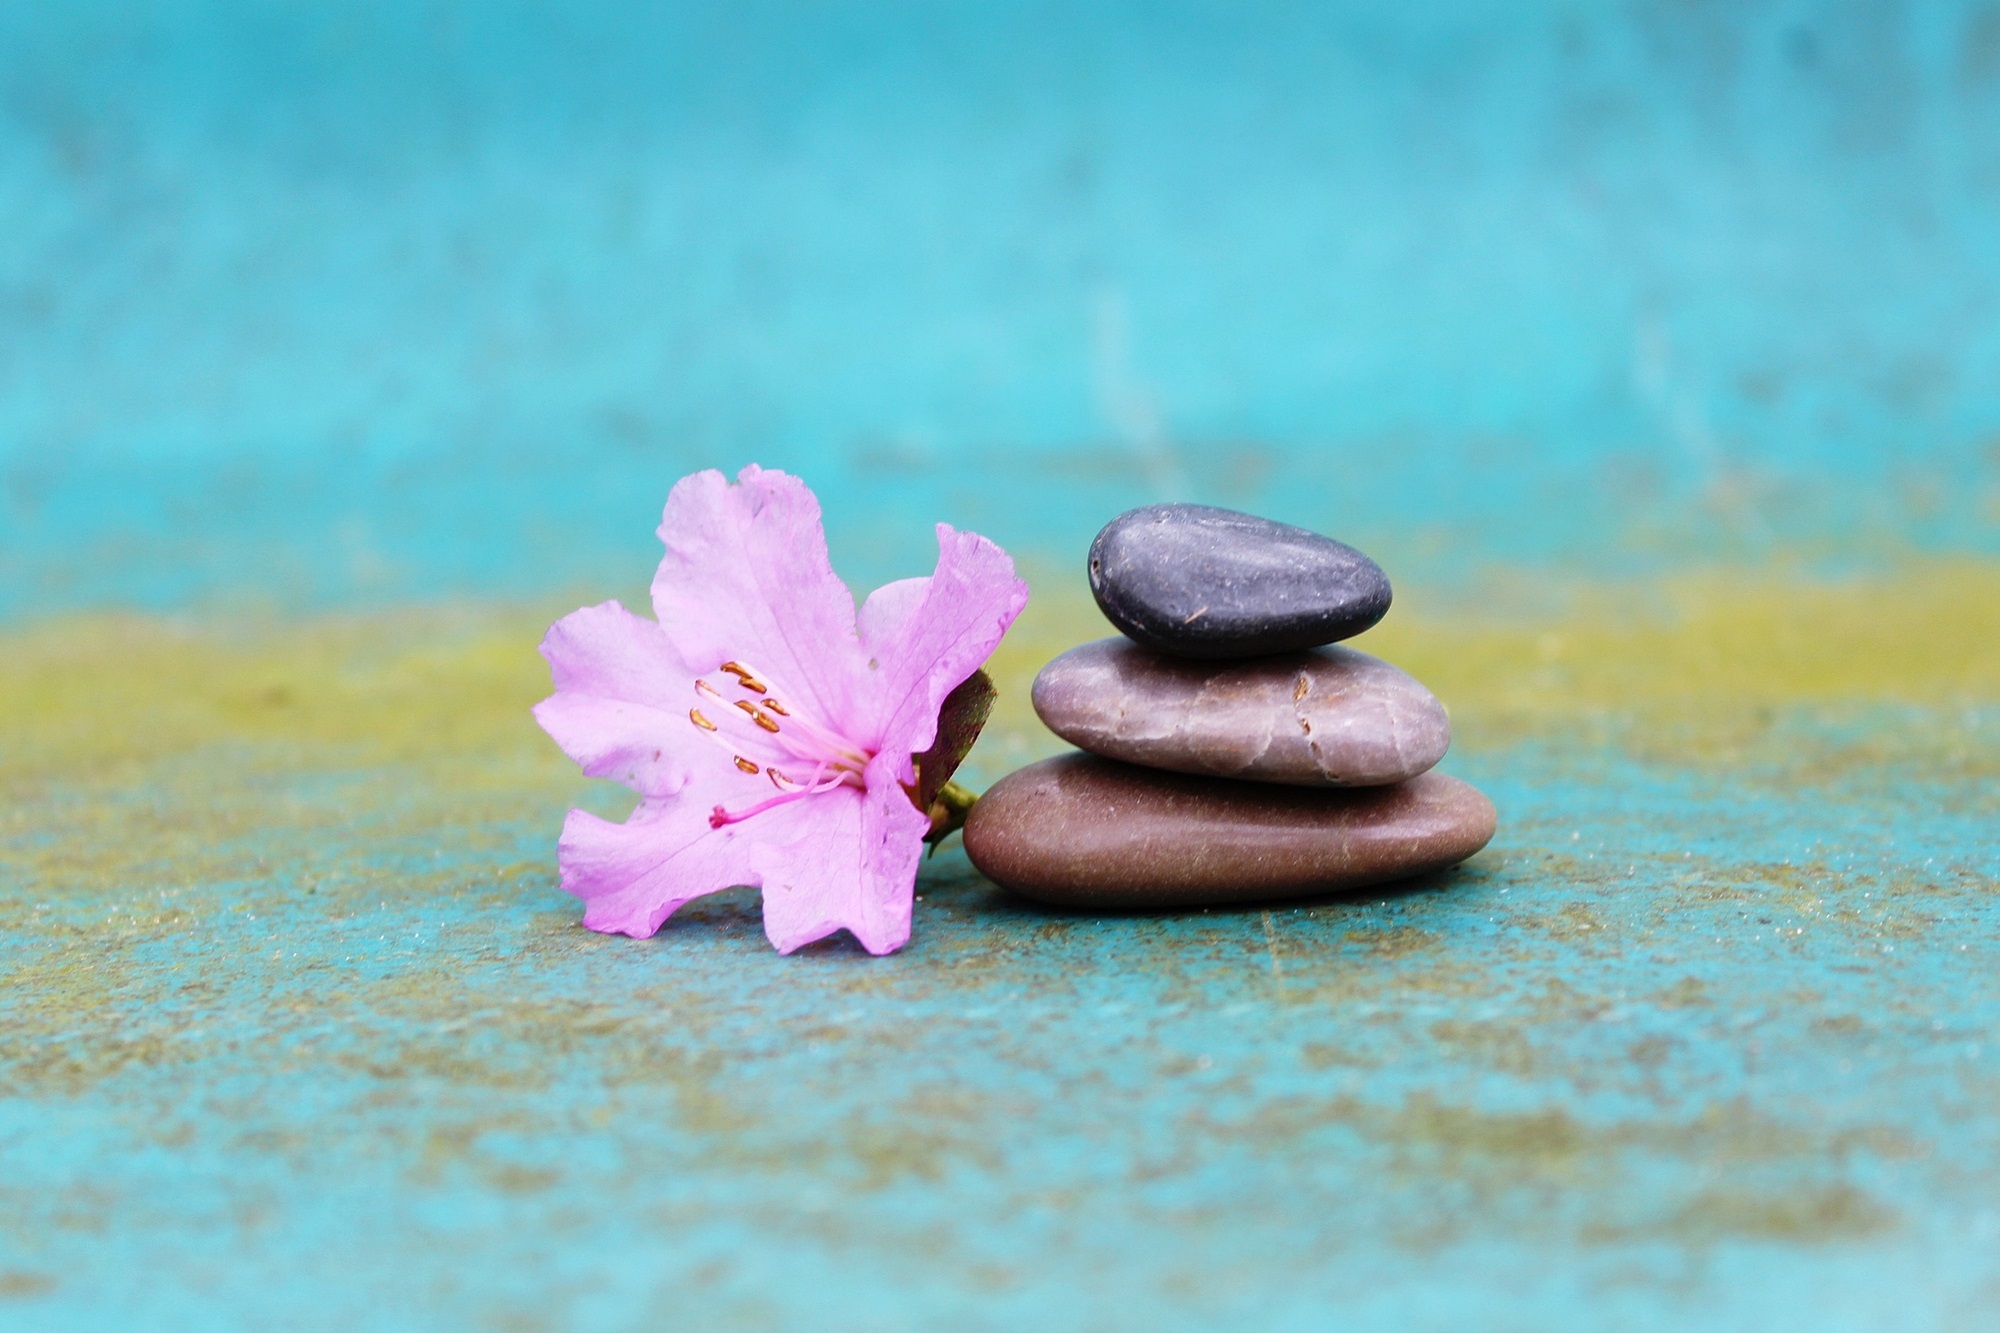
nature, blossom, plant, leaf, flower, purple, petal, bloom, old, decoration, spring, green, relax, stamp, color, balance, blue, rest, stack, pink, close, zen, deco, weathered, motivation, close up, stones, relaxation, background, meditation, turquoise, decorative, shrub, pistil, silent, azalea, macro photography, stone pile, stone balance